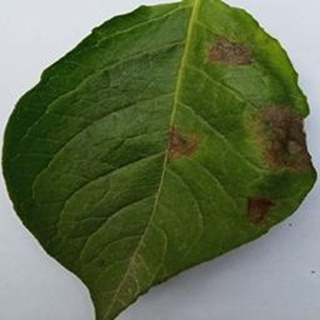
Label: potato_late_blight